Barents Euro-Arctic Council

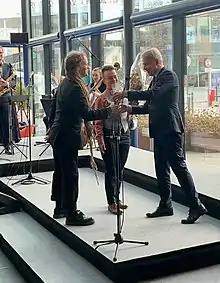
The Finnish scholarship recipient was The Artists’ Association of Lapland in Tromsø, Norway 2021

Barents Regional Youth Council (BRYC) consists of youth representatives from Northern regions of Finland, Norway, Russia and Sweden and has an indigenous youth representative from one of the indigenous peoples of the Barents Region. BRYC promotes the interests of young people living in the Barents region. It aims to strengthen people-to-people cooperation and empower young people to participate actively. BRYC members are elected by youth councils or chosen by their county administration. The council meets two times a year to discuss youth activities of the region. BRYC Annual Meeting and Annual Event are the main activities of the BRYC.